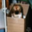
Label: dog